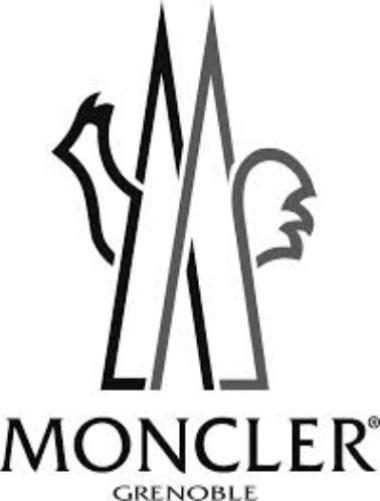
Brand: moncler-2
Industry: Clothes